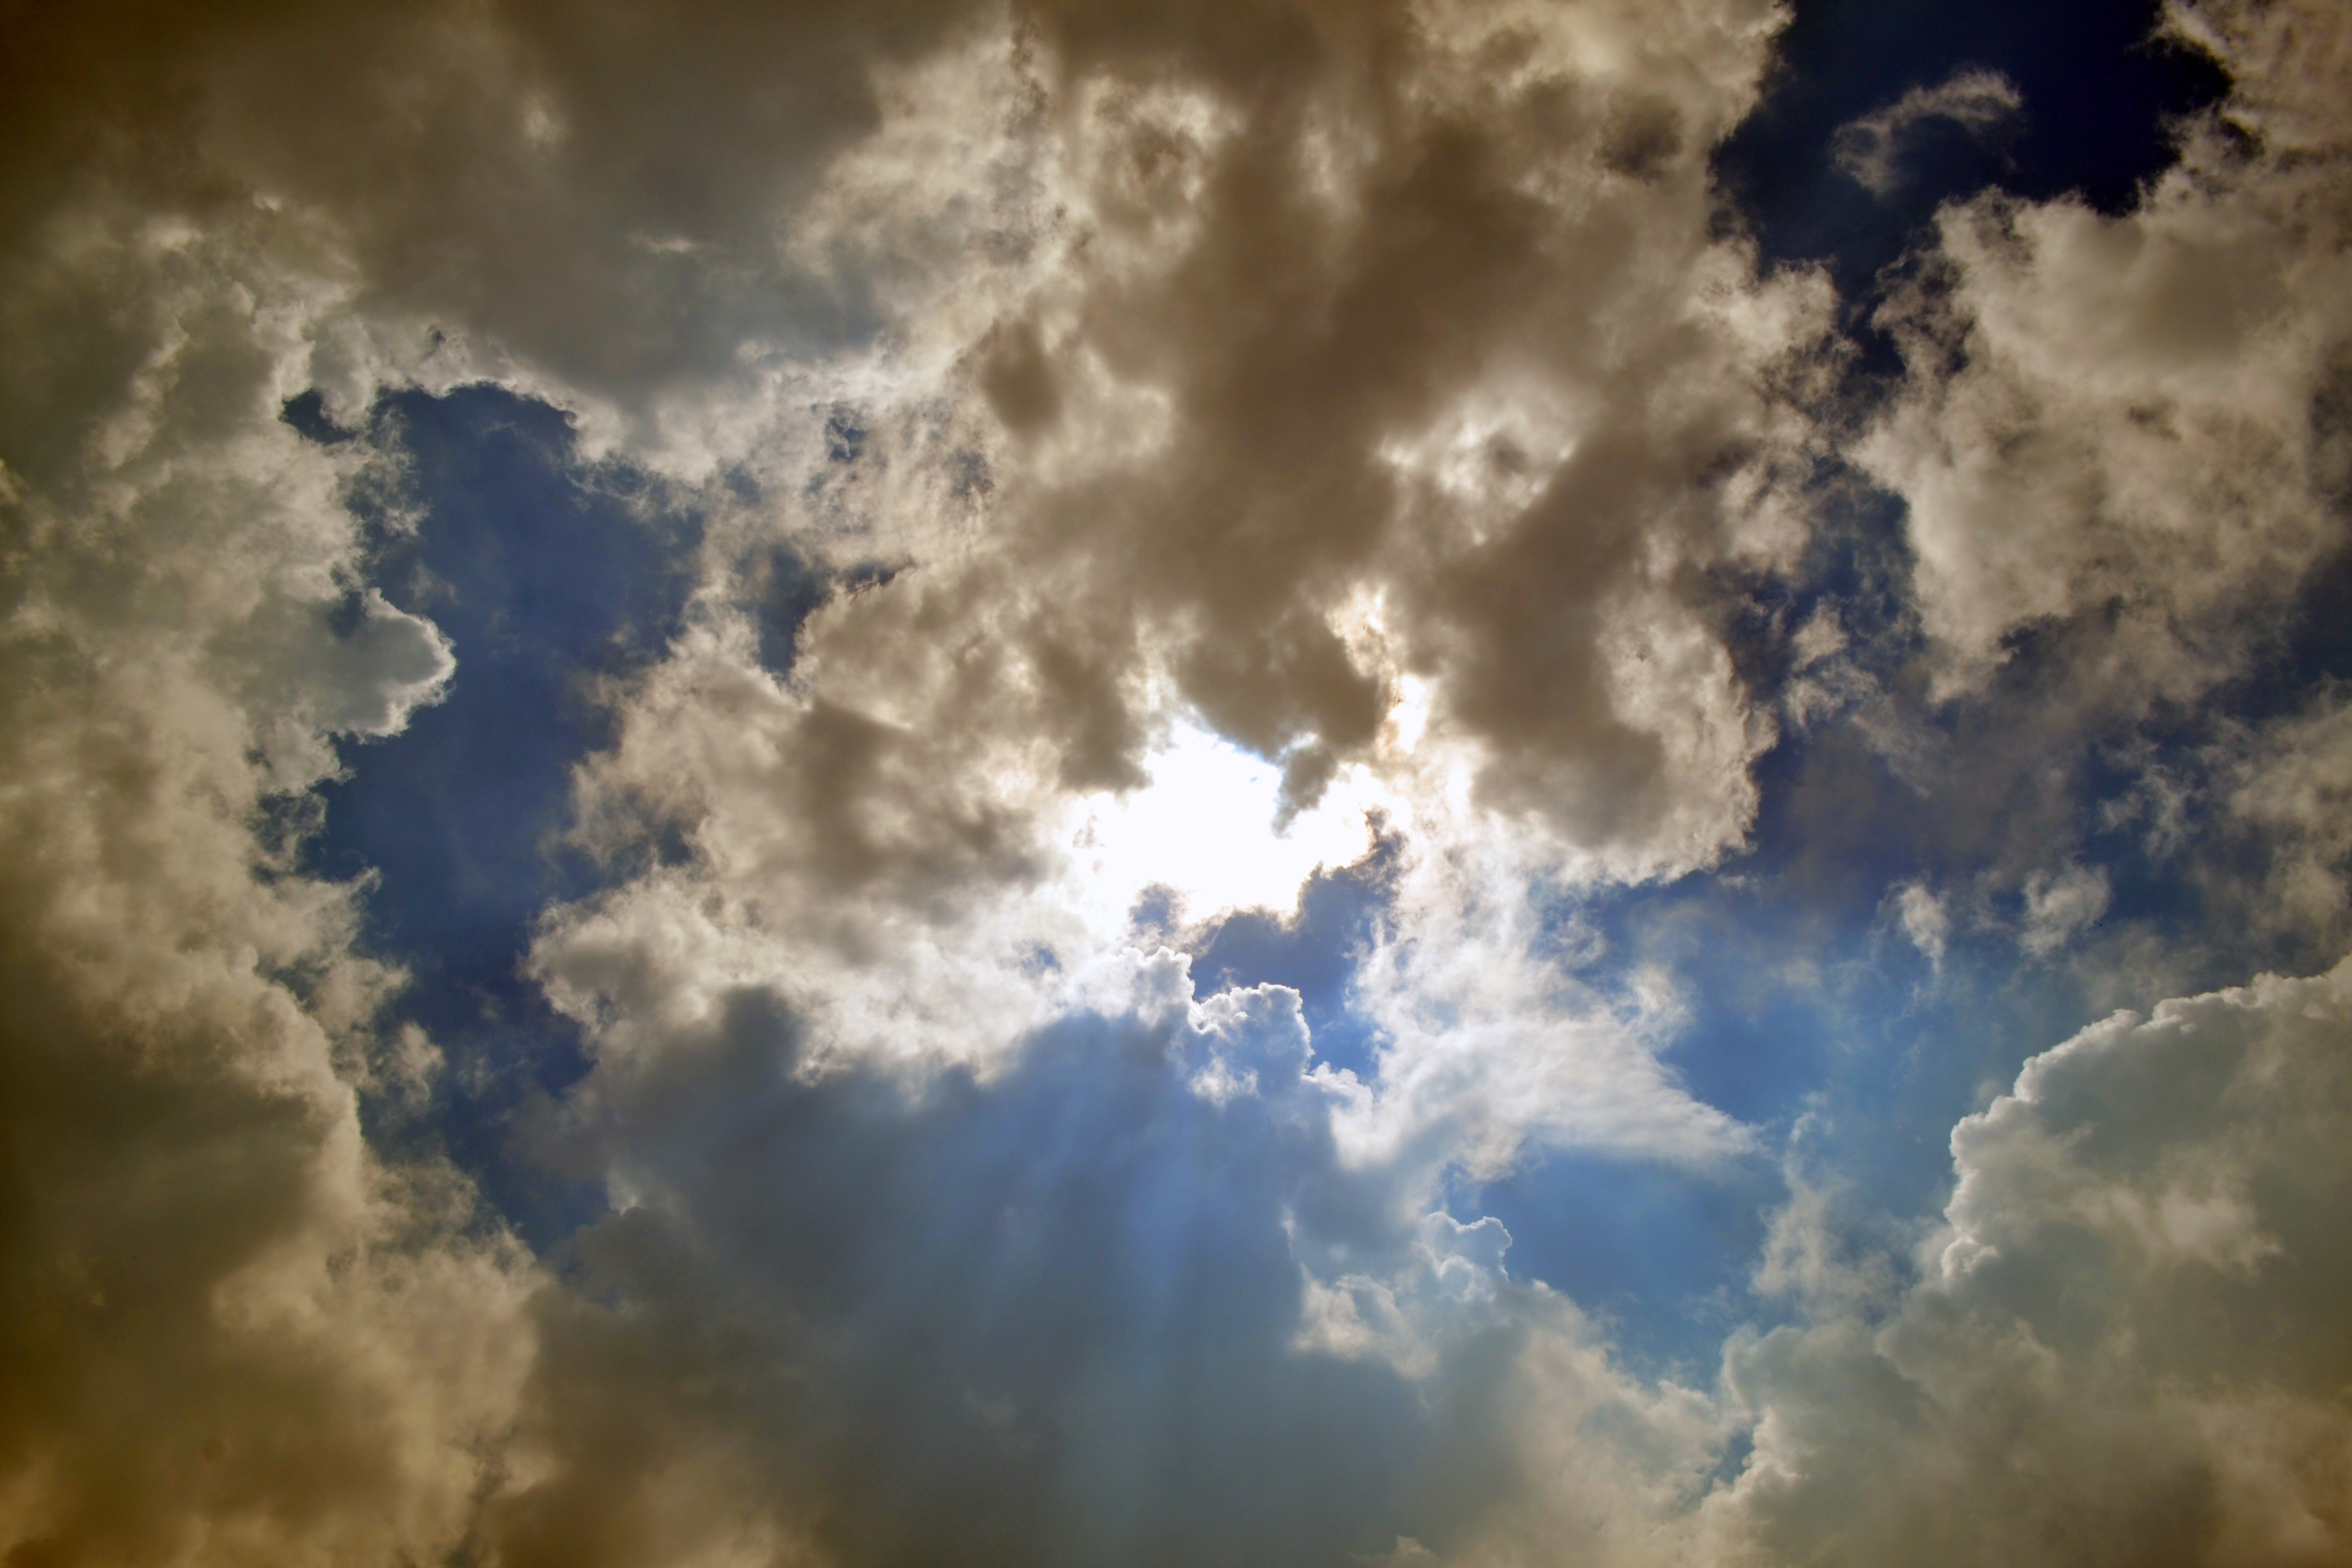
cloud, sky, sun, sunlight, atmosphere, dark, daytime, cumulus, bright, beautiful, miracle, sun light, meteorological phenomenon, atmosphere of earth